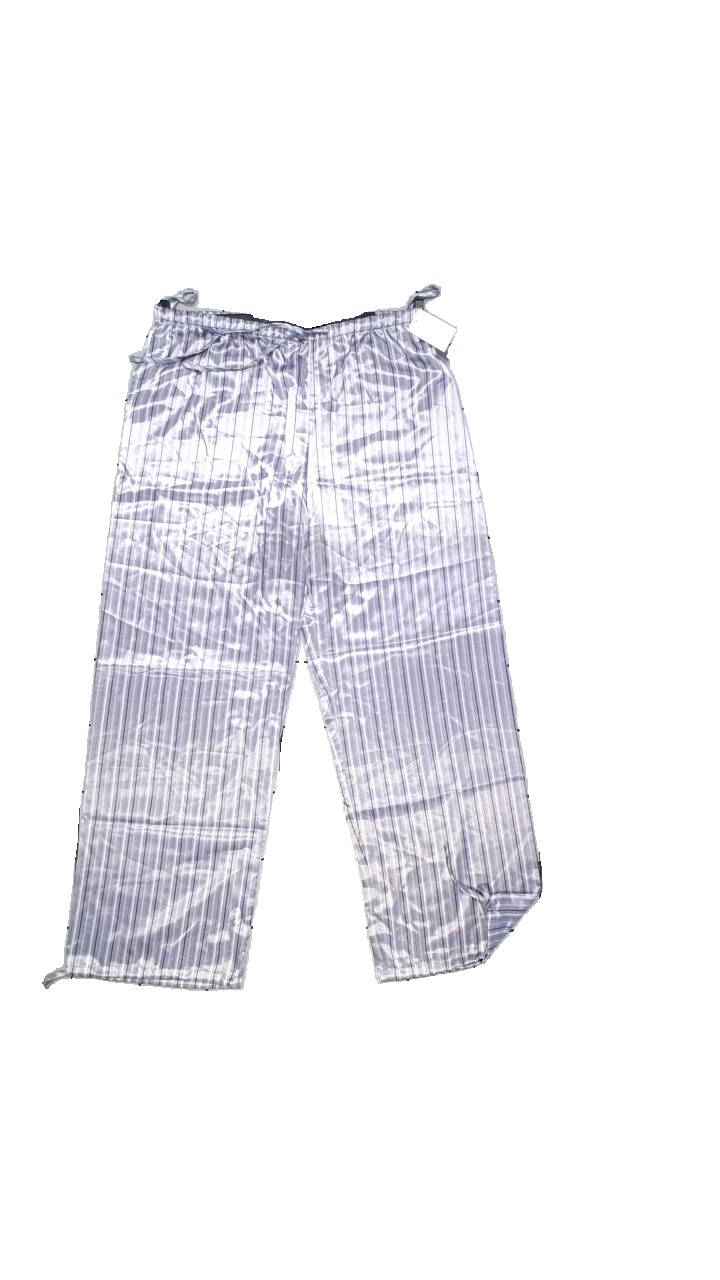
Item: Pajamas (Men)
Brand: Bodyzone
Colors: White, Grey, Purple
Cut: Loose
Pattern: Striped
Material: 83% polyester, 17% cotton
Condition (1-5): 5
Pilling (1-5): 4
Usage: Reuse
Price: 50-100